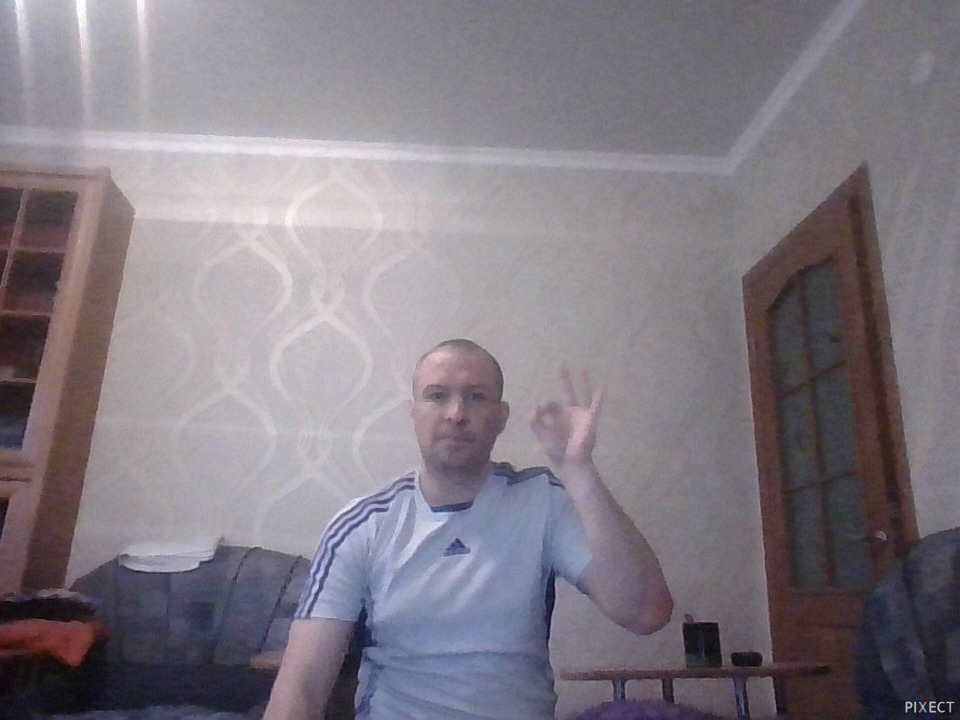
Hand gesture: ok